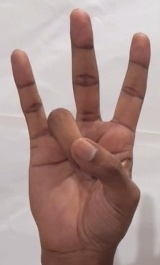
ASL sign: 7